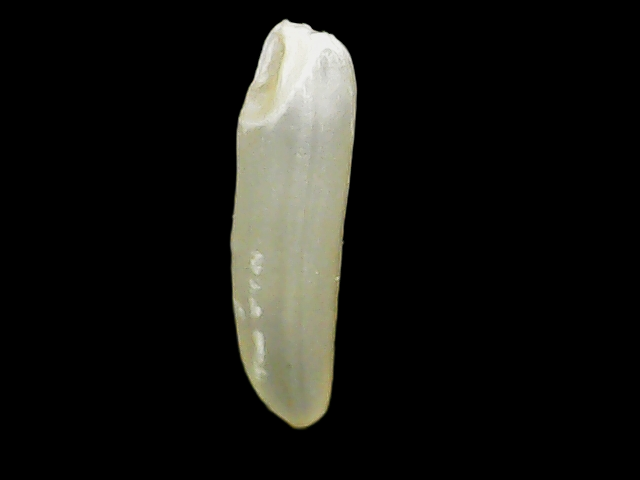
Rice variety: Binadhan25